Monarchies of Malaysia

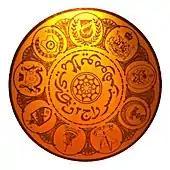
A seal containing the coat of arms of the nine monarchical states, inscribed with the word "Great Seal of the Malay Rulers" (Written as "موهور بسر راج٢ نݢري ملايو" ) in Jawi script, displayed in the Royal Museum, Kuala Lumpur. Clockwise from top: Kedah, Kelantan, Terengganu, Perak, Pahang, Selangor, Negeri Sembilan, Johor and Perlis.

The monarchies of Malaysia exist in each of the nine Malay states under the constitutional monarchy system as practised in Malaysia. The political system of Malaysia is based on the Westminster parliamentary system in combination with features of a federation.